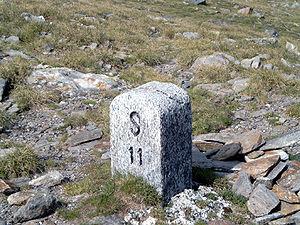
Une frontière est un espace d'épaisseur variable, de la ligne imaginaire à un espace particulier, séparant ou joignant deux territoires, en particulier deux États souverains. Les fonctions d'une frontière peuvent fortement varier suivant les régions et les périodes. Entre les pays de l'espace Schengen, elle n'est qu'une limite politique et juridique ne faisant pas obstacle à la circulation des personnes et des biens, alors qu' entre les deux Corées, elle est matérialisée par une large bande surveillée militairement et son franchissement est très restreint.